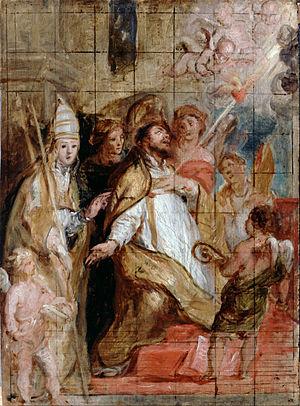
Luis de Montoya, né le 15 mai 1497 à Belmonte et mort le 7 septembre 1569 à Lisbonne, est un religieux de l'ordre des Ermites de saint Augustin.